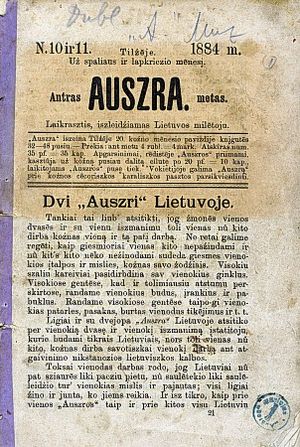
Litauens historie / Litauens nationale vækkelse / Udvikling af de nationale ideer
Auszra formulerede de nationale ideer
Litauens historie falder i flere afsnit: stammetiden, den tidlige stat, fællesskabet med Polen, tiden underlagt fremmede herskere, gendannelsen af nationalstaten, den sovjetiske besættelse og den tredje nationalstat.